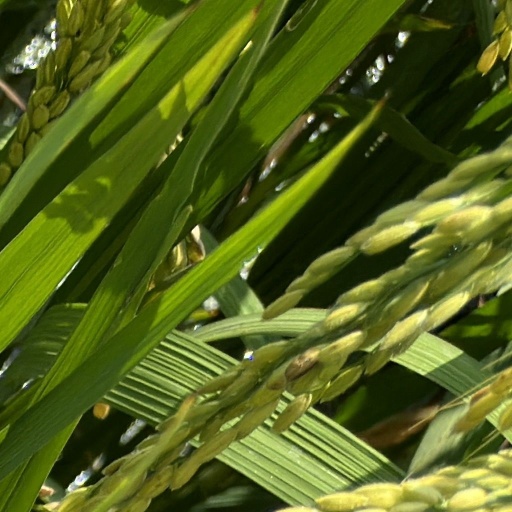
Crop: rice